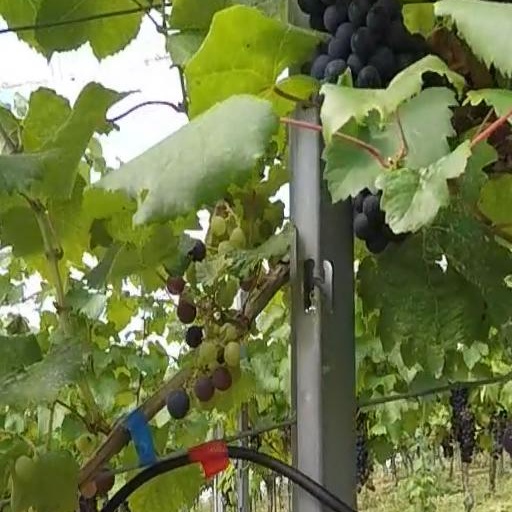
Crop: grape